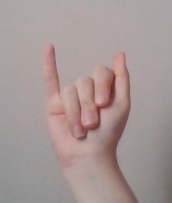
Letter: meem